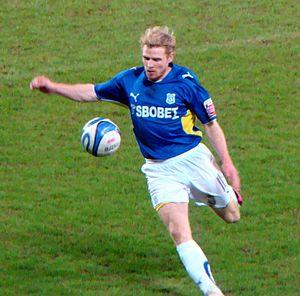
Christopher Robert Burke est un footballeur écossais, né le 2 décembre 1983, à Glasgow en Écosse. Il joue principalement ailier droit, mais peut aussi évoluer en tant que milieu droit.